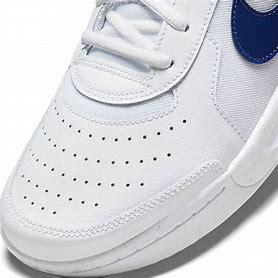
Brand: Nike
Model: Court Zoom Lite 3